Velbert-Neviges station

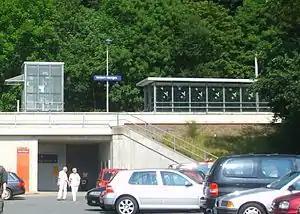

Velbert-Neviges station is located in the city of Velbert in the German state of North Rhine-Westphalia. It is on the Wuppertal-Vohwinkel–Essen-Überruhr line.